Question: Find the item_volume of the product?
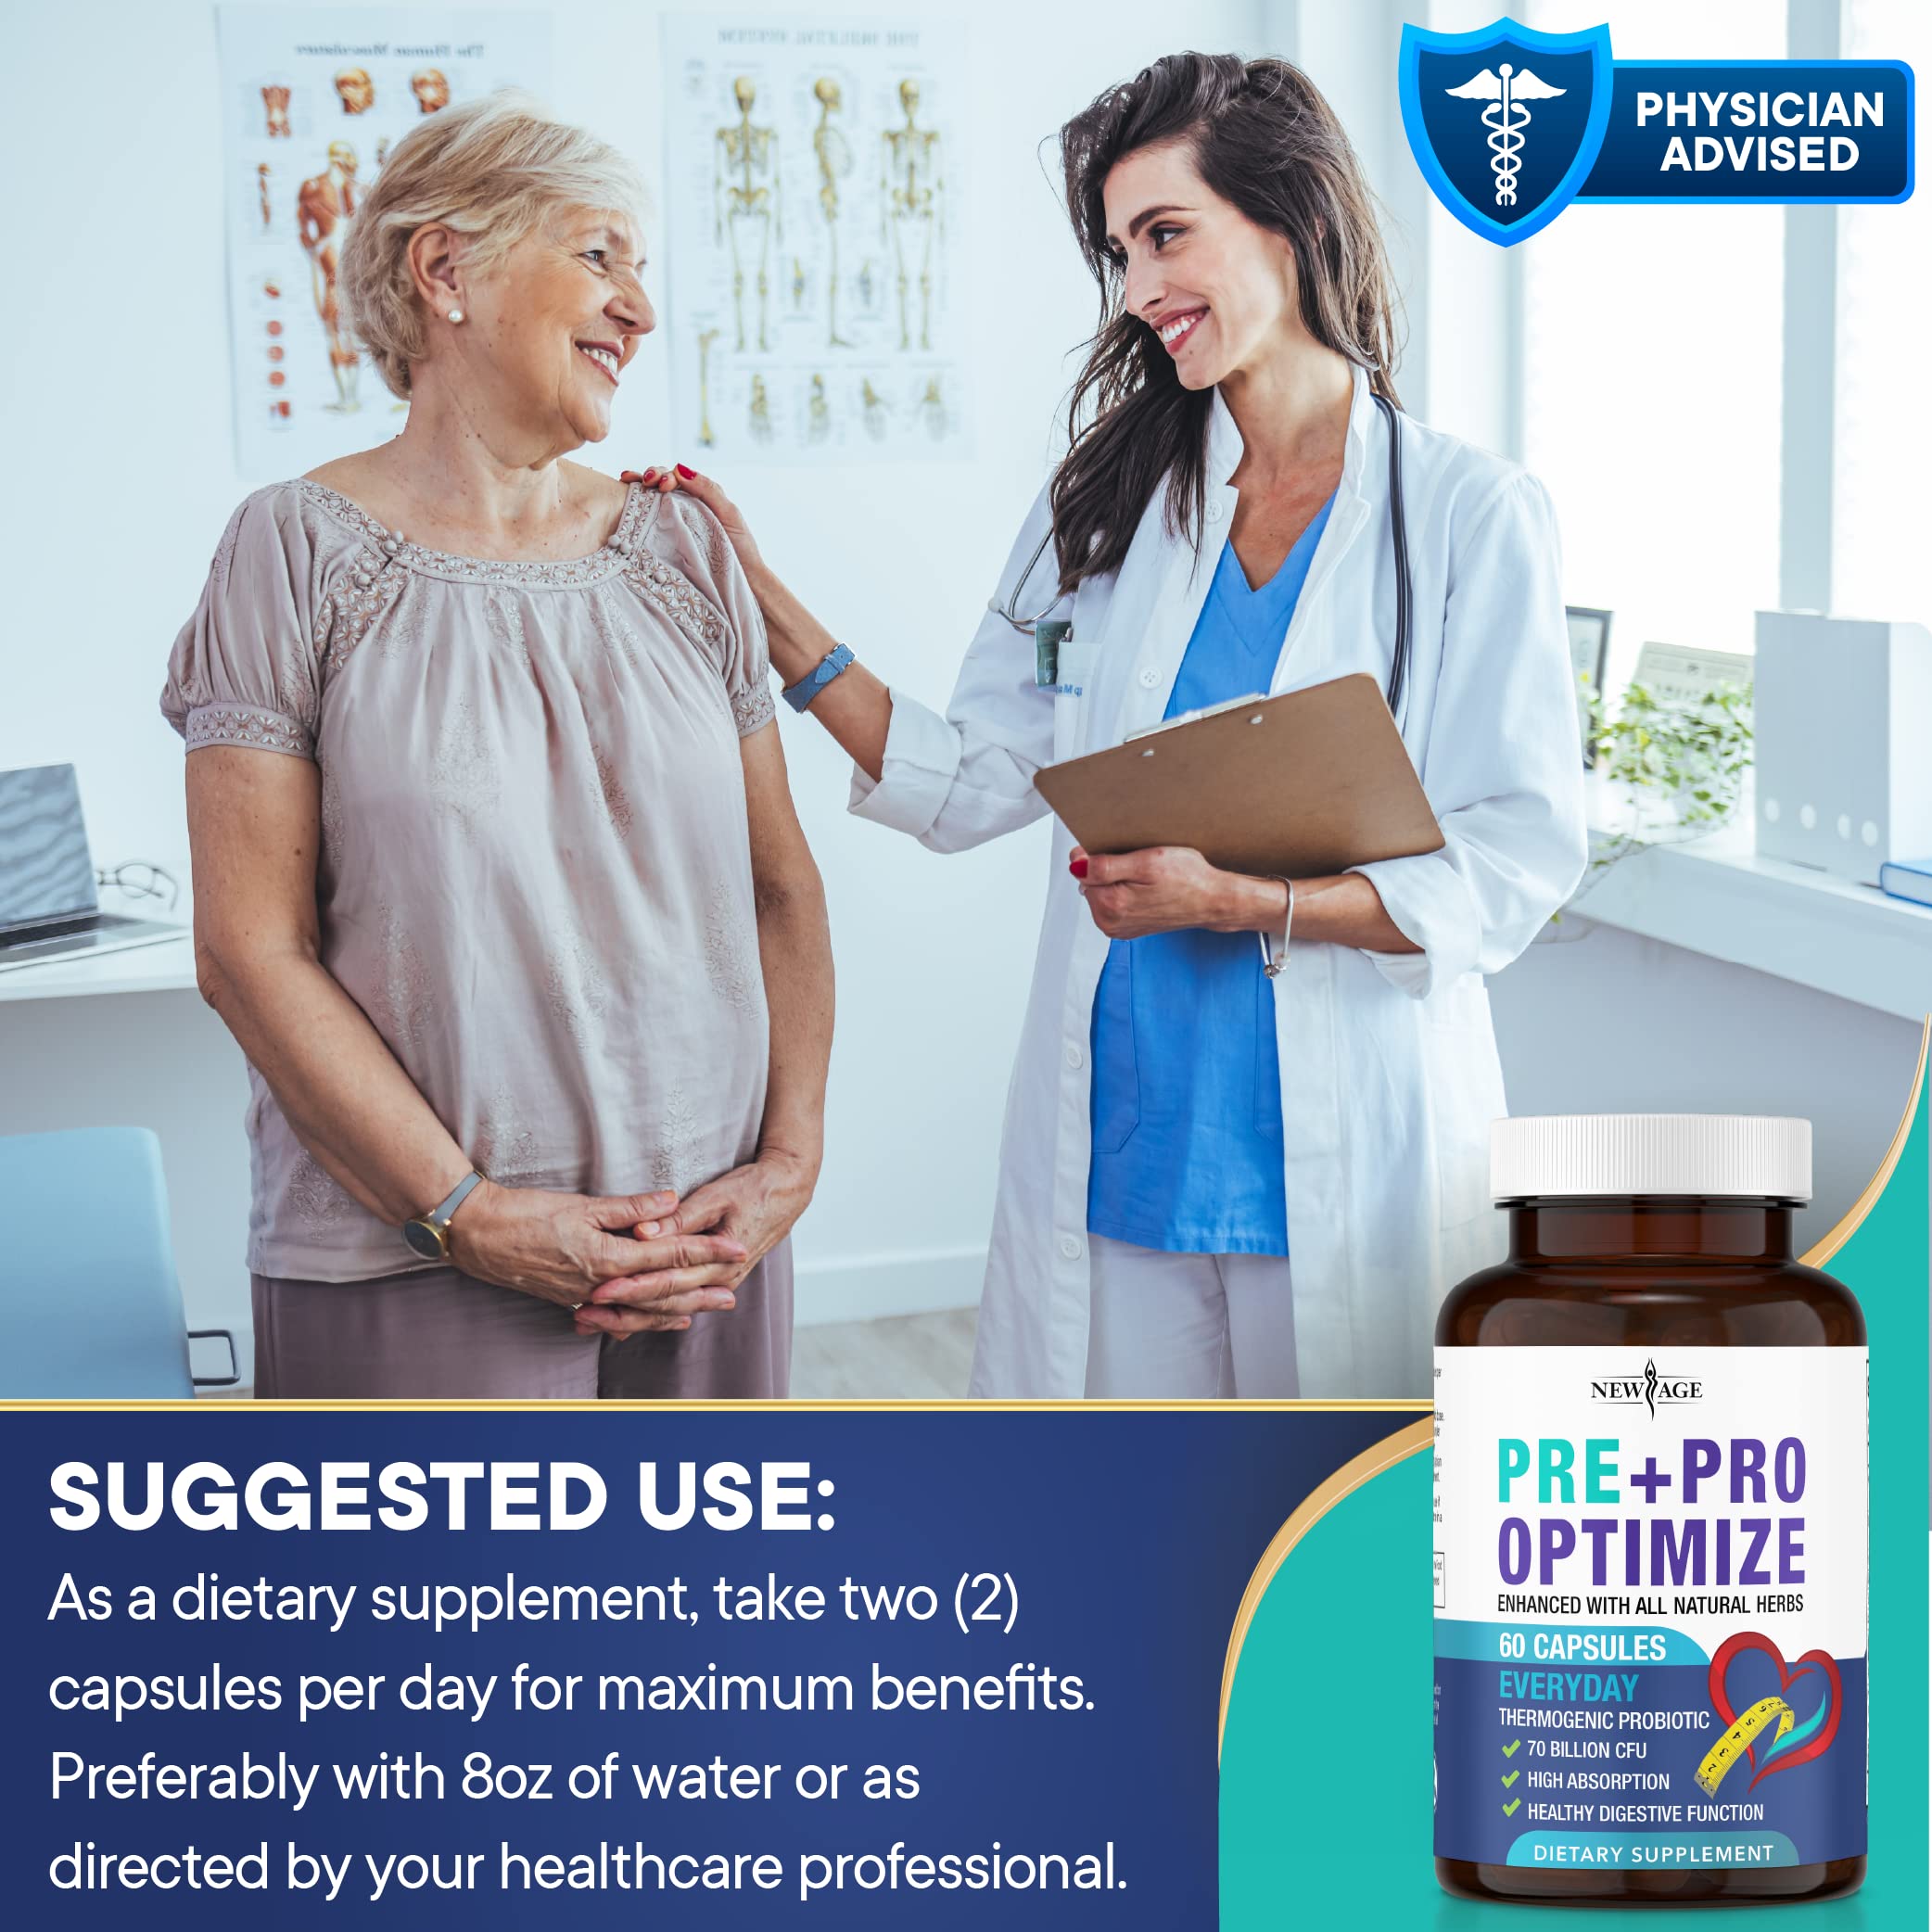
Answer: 8.0 fluid ounce